Lanzhou (Xining)–Guangzhou corridor

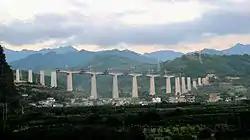
Construction progress on the Guiyang–Guangzhou high-speed railway bridge over the Xingping Reservoir in Xingping district of Yangshou county, Guilin, August 2013.

Guiyang–Guangzhou high-speed railway, is a high-speed rail (HSR) line in southern China between Guiyang and Guangzhou, the provincial capitals, respectively of Guizhou and Guangdong Province. The line, also known as the Guiguang HSR, is dedicated to high speed passenger rail service. The line is in length and can carry trains at speeds of up to . The line was built from 2008 to 2014 and opened on December 26, 2014.